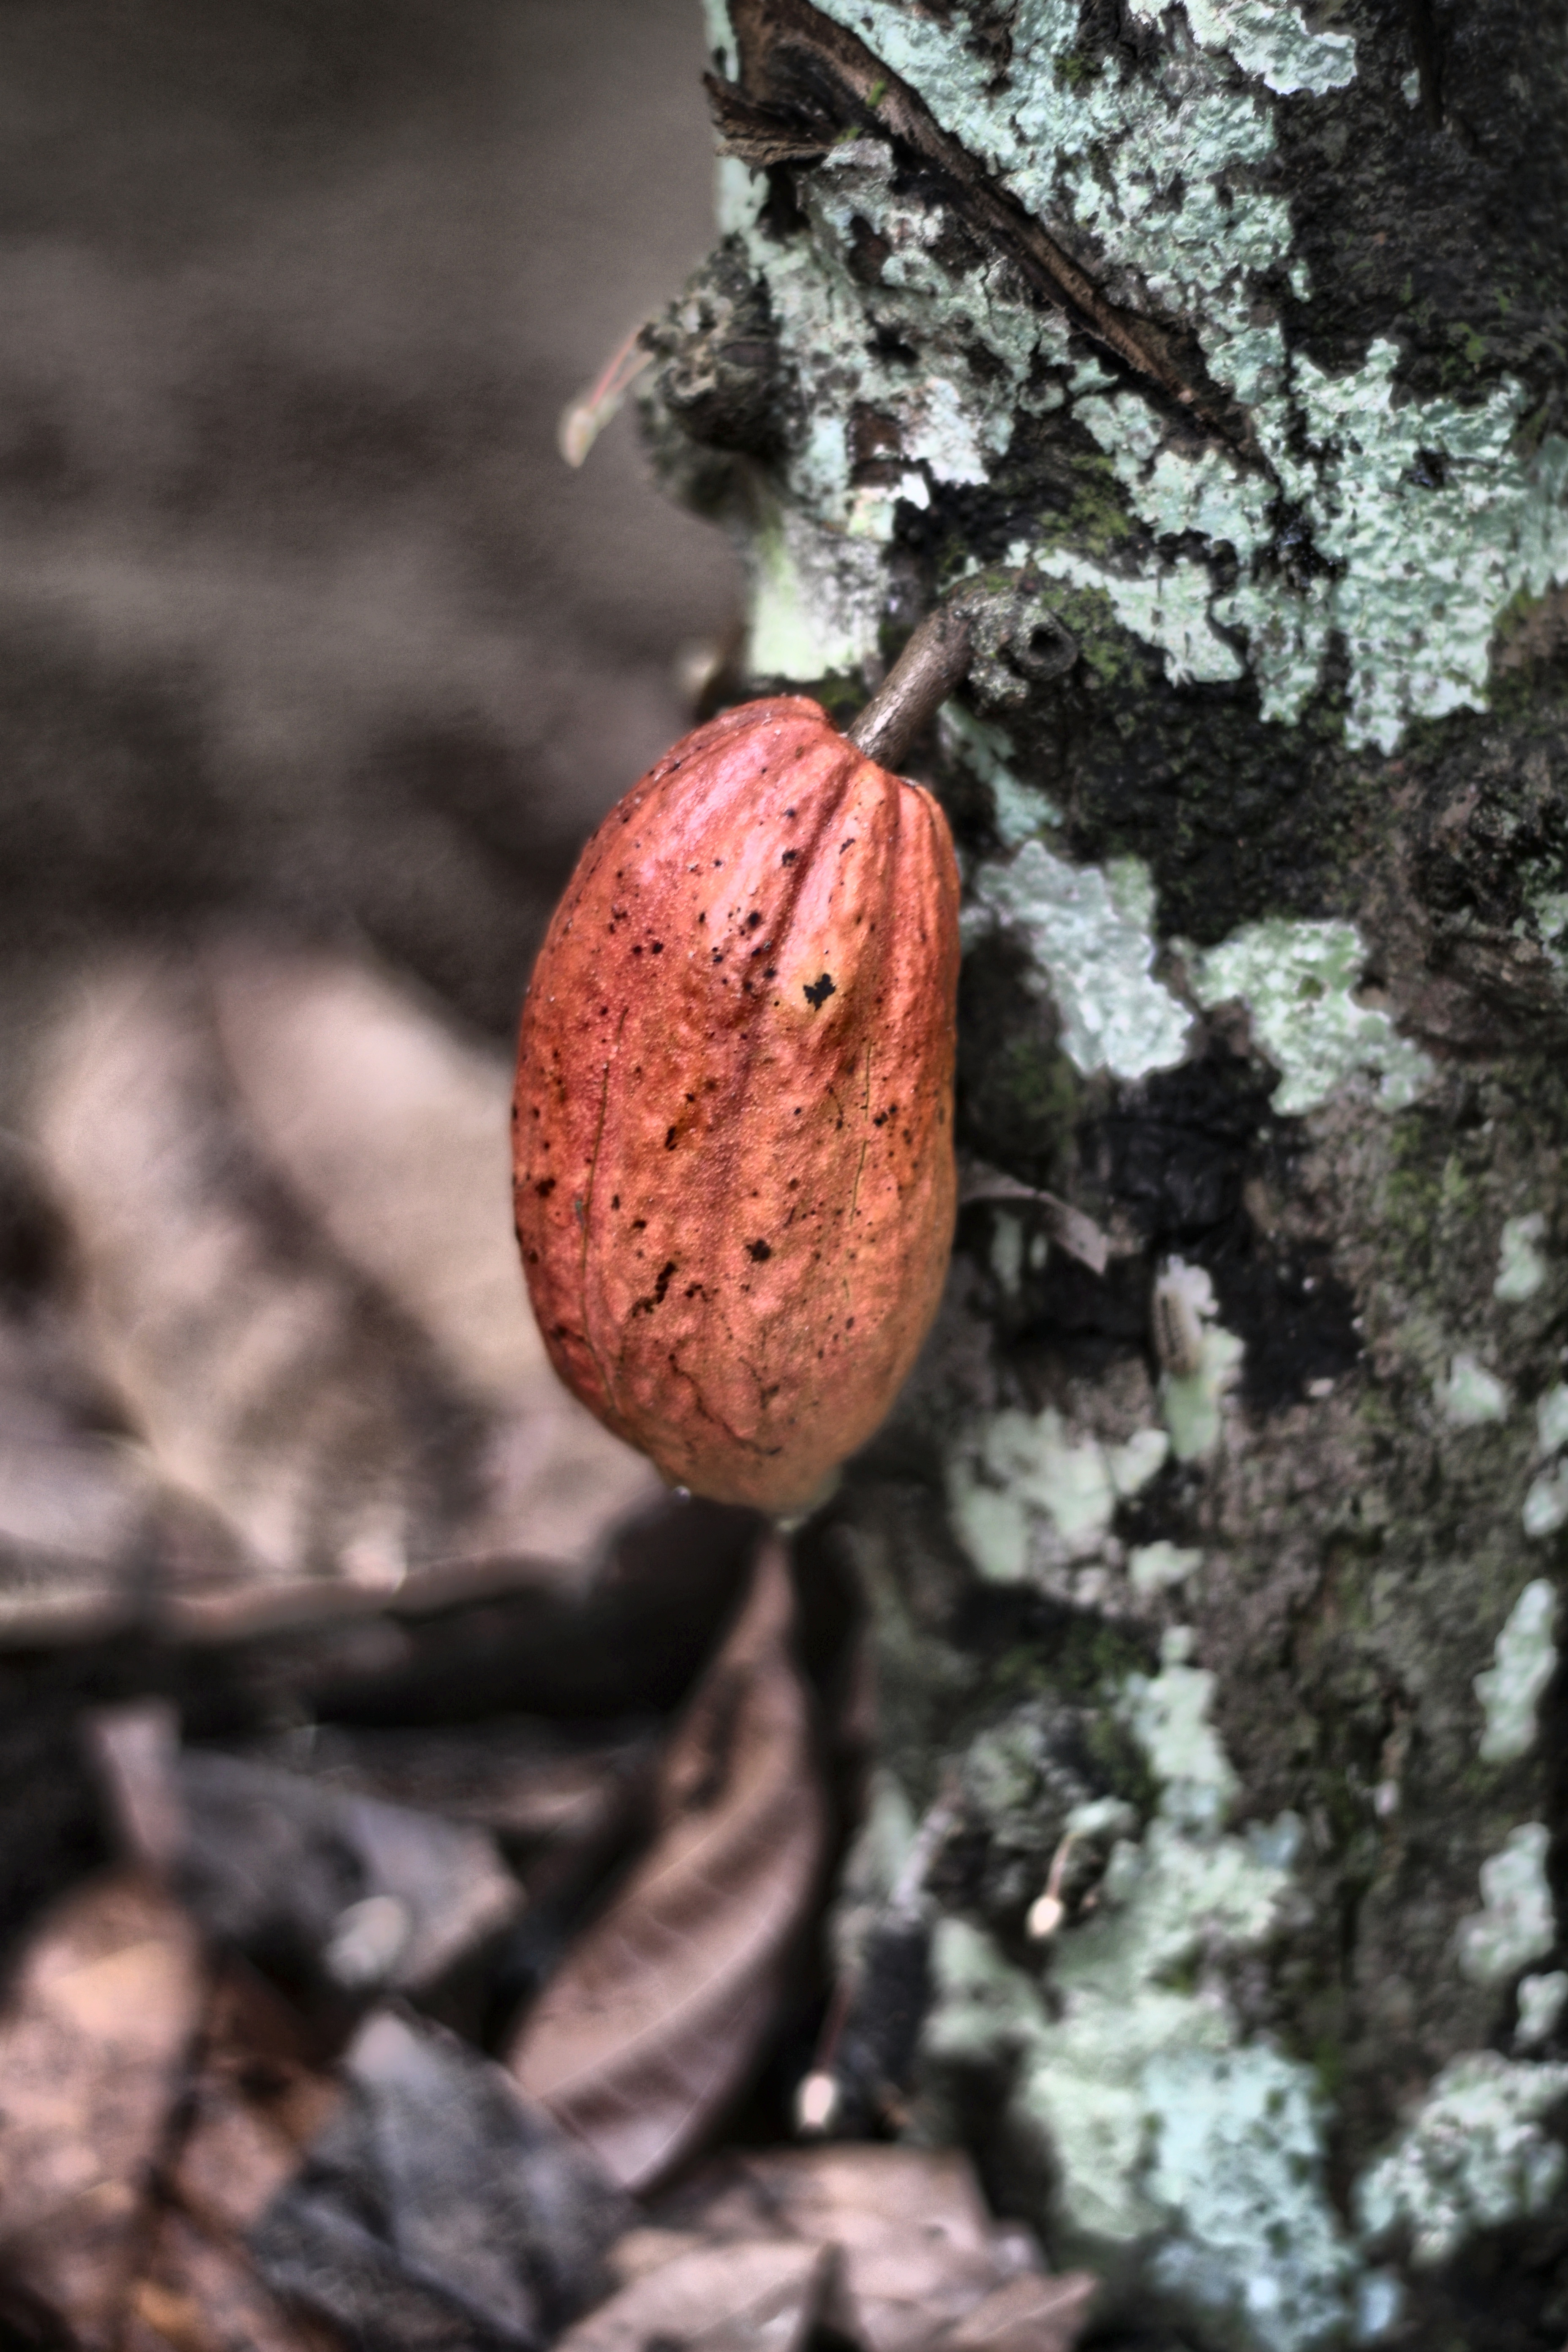
Maturity: mature
Variety: Amelonado